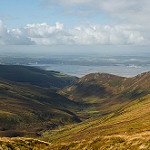
Scene: Outdoor